Timorese wedding traditions

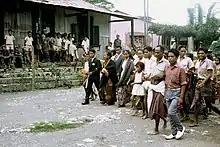
A wedding in Atsabe in 1968

Towards the end of the Portuguese colonial period, there was a violent dispute, the so-called "Barlake War", which lasted from 1969 to September 1970, and then again from July to December 1973. The triggers of the dispute were the poem (1969) and the novella (1973), both by the Portuguese-Timorese author , in which he concluded that was making the bride a commodity. Timorese intellectuals responded that was a far more complex social process that could not be limited to the exchange of goods.